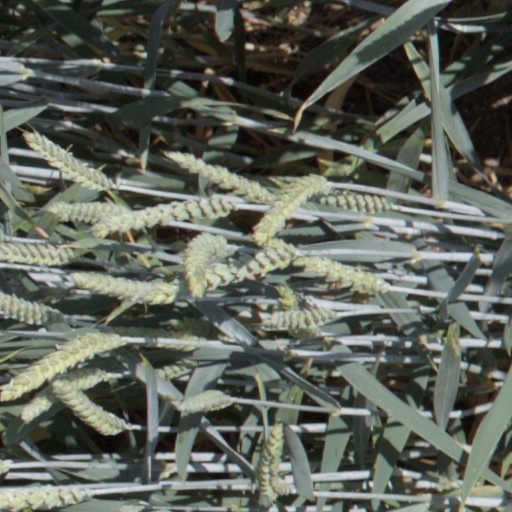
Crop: wheat